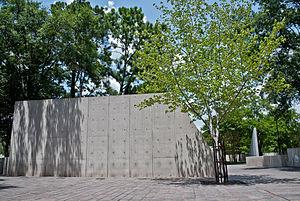
Cet article recense les parcs de sculptures.